Infigratinib

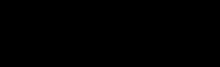

Infigratinib is an kinase inhibitor in development for the treatment of achondroplasia and hypochondroplasia.